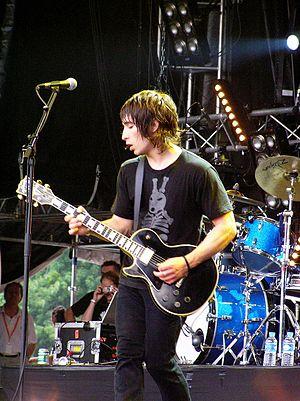
The Bravery est un groupe américain de rock originaire de New York formé fin 2003. Leur premier album est sorti en 2005 et leur second album en 2007. Leur musique est inspirée par celle de Duran Duran, Joy Division, des Cure ou encore de Depeche Mode, dont le groupe a d'ailleurs assuré la première partie pour leur tournée européenne 2006. Ils sont considérés comme les principaux rivaux des Killers de Las Vegas, leurs musiques se ressemblant beaucoup. Mais The Bravery a un son plus dancefloor alors que les Killers sont plus rock.